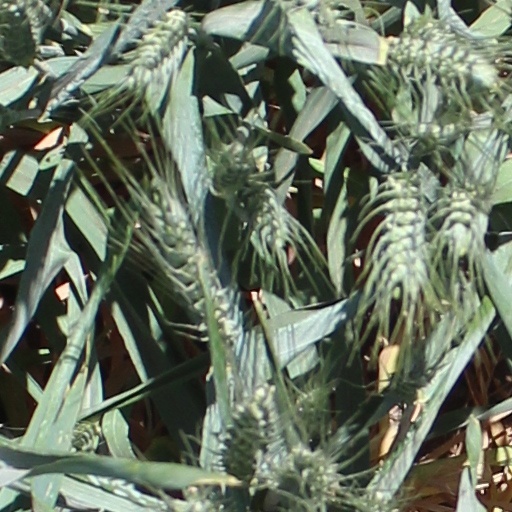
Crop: wheat